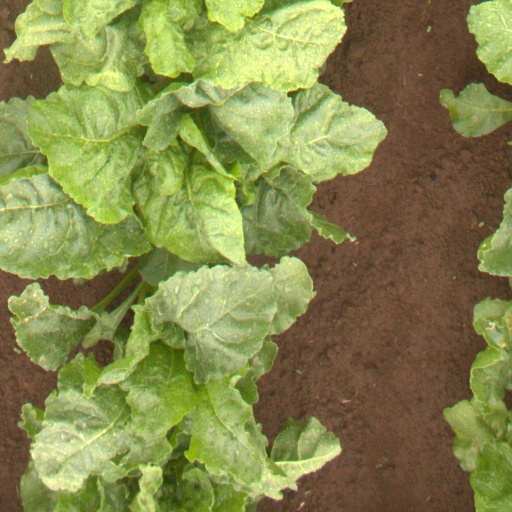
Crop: sugar beet